Yanga (cicada)

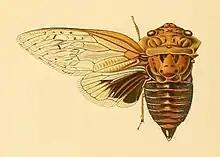
"Yanga brancsiki", female

Yanga is a genus of cicadas from Madagascar, Nosy Be, Comoros, Mayotte, and Pemba Island. There are about 15 described species in "Yanga".